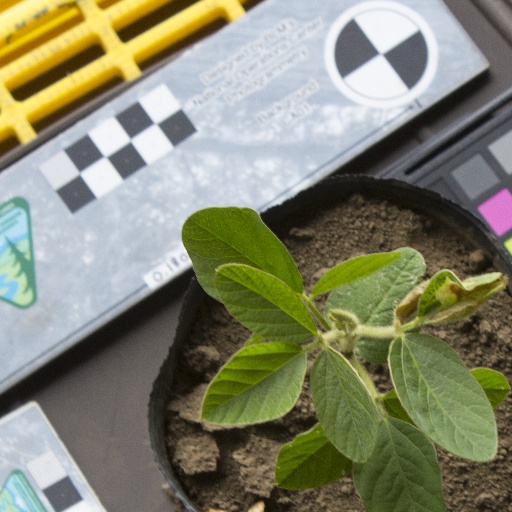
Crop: soybean